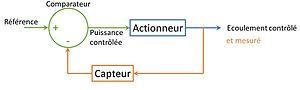
Schéma bloc de la boucle fermée dans le cadre du contrôle des écoulements - d'après Gad-El-Hak (Journal of Aircraft, vol 38, 2001)
Le contrôle des écoulements est un domaine de la mécanique des fluides qui étudie les possibilités d'action sur les écoulements dans le but de les améliorer relativement à divers objectifs, qu'il s'agisse d'écoulements libres ou d'écoulements au voisinage d'une paroi. Les gains portent généralement sur l'augmentation des performances, avec une réduction du bruit éventuellement, et la réduction de la consommation qui en découlent.